List of airports in Mizoram

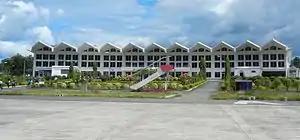
Lengpui Airport, Aizawl

The Indian state of Mizoram currently has only one operational airport, the Lengpui Airport, 30 km from the state capital Aizawl. The airport is connected to several prominent Indian cities like Delhi, Guwahati and Kolkata. An airport was proposed to be built at Lunglei in the southern part of Mizoram to improve connectivity in the hilly state, with planned site at Vuakmual Airport. There are several helipads in the state used by regional helicopter companies to facilitate tourists.